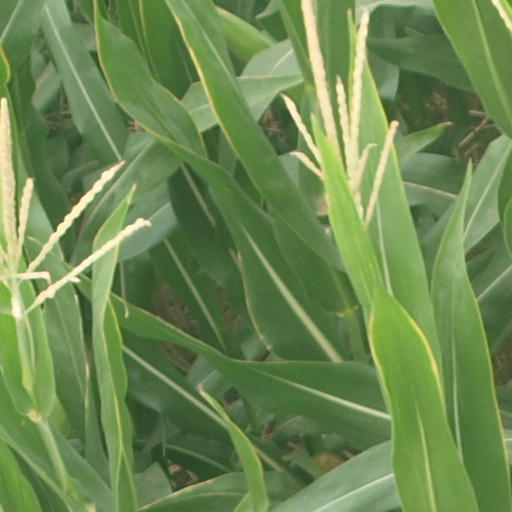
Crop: maize; corn